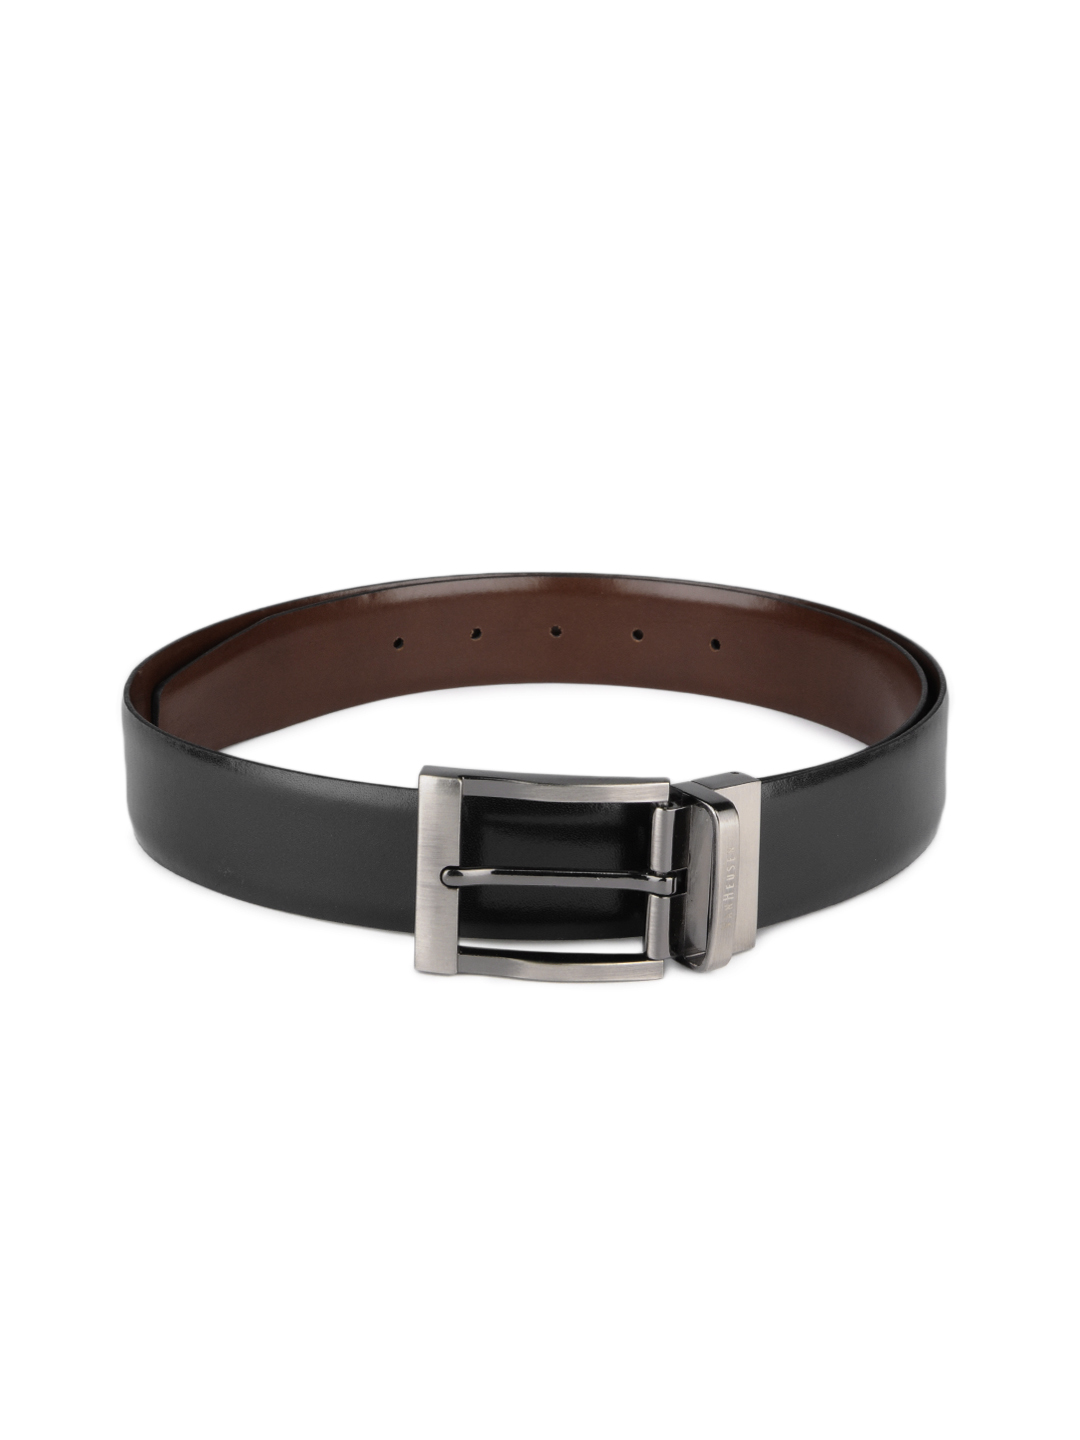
Van Heusen Men Black and Brown Reversible Belt
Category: Accessories / Belts / Belts
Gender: Men
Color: Black
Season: Summer 2012
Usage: Formal